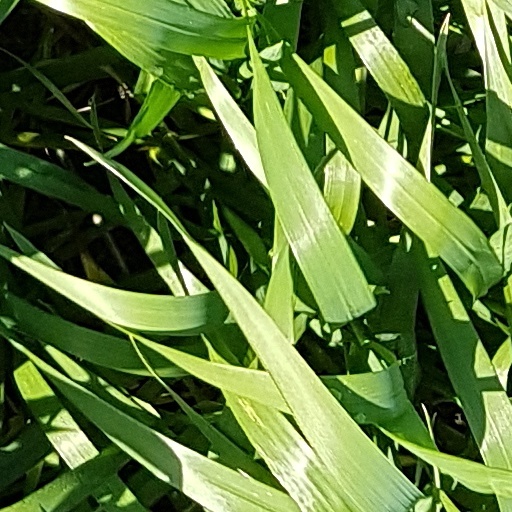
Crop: wheat